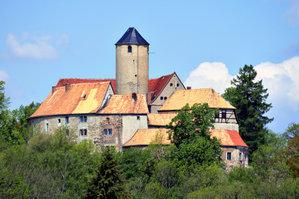
Le château de Schönfels est un château fort saxon situé dans le village de Schönfels de la municipalité de Lichtentanne dans l'arrondissement de Zwickau.